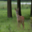
Label: deer